Bonanza

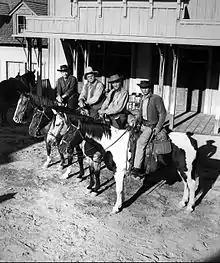
Pernell Roberts, Dan Blocker, Lorne Greene and Michael Landon (1961)

From the third season on, the Cartwrights and nearly every other recurring character on the show wore the same clothing in almost every episode. The reason for this is twofold: it made duplication of wardrobe easier for stunt doubles (Hal Burton, Bob Miles, Bill Clark, Lyle Heisler, Ray Mazy) and it cut the cost of refilming action shots (such as riding clips in-between scenes), as previously shot stock footage could be reused. Below is a survey of costumes employed: